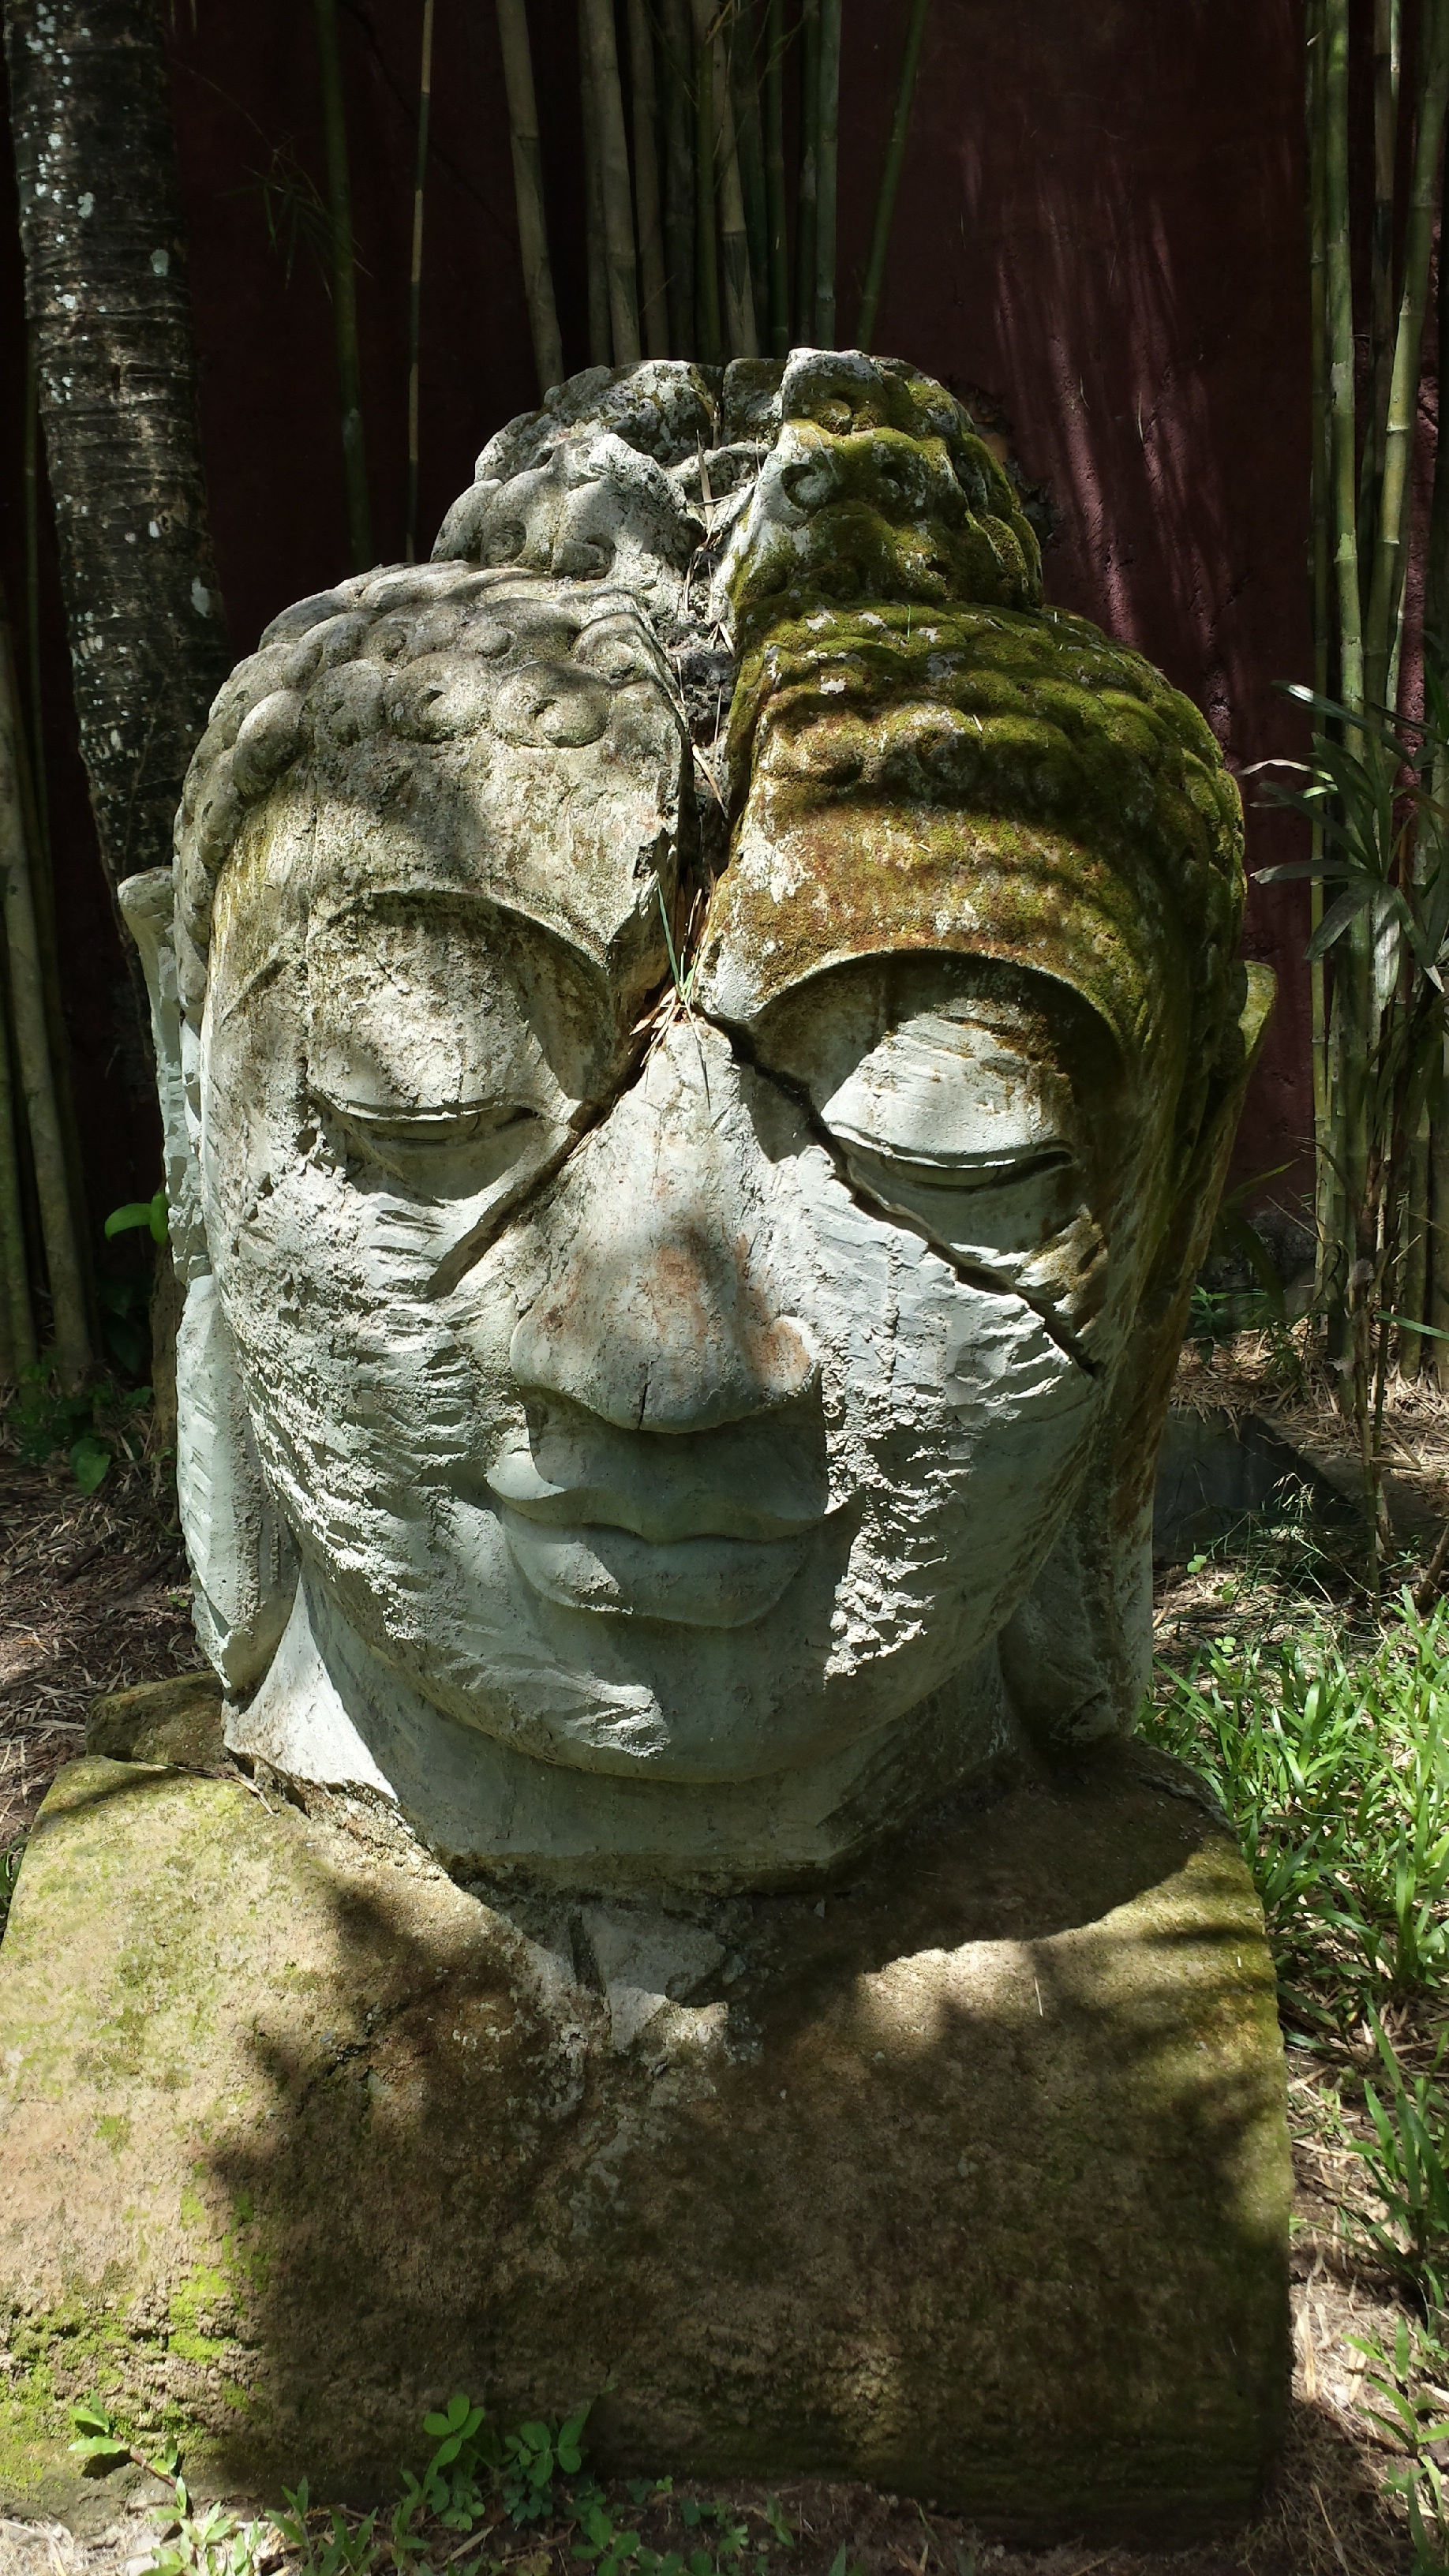
rock, monument, statue, green, sculpture, art, temple, head, carving, gautama buddha, ancient history